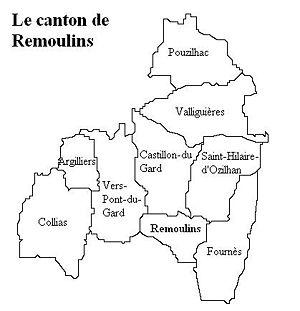
Le canton de Remoulins est une ancienne division administrative du département du Gard, dans l’arrondissement de Nîmes.